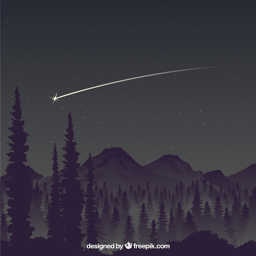
falling star over the mountains free vector